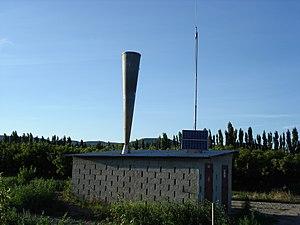
Le canon anti-grêle ou grêlifuge est un système utilisé par les agriculteurs pour protéger leurs exploitations contre la grêle. Il est supposé empêcher la formation de la grêle en limitant la croissance des grêlons grâce à l'onde de choc créée par la détonation. Ils tomberaient ainsi, au sol, avec une densité qui ne leur permettrait pas de détériorer les cultures ou même sous forme de pluie.